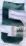
Number: 5